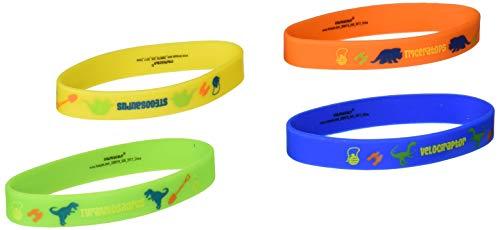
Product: Prehistoric Party Rubber Bracelet, Party Favor
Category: Toys & Games | Dress Up & Pretend Play | Beauty & Fashion | Bracelets
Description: Yellow, blue, green, and orange rubber bracelets with dinosaur species name and images.
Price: $6.12
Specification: ProductDimensions:7x4.7x0.5inches|ItemWeight:0.32ounces|ShippingWeight:0.32ounces(Viewshippingratesandpolicies)|DomesticShipping:ItemcanbeshippedwithinU.S.|InternationalShipping:ThisitemcanbeshippedtoselectcountriesoutsideoftheU.S.LearnMore|ASIN:B00AWQKX5E|Itemmodelnumber:399079|Manufacturerrecommendedage:4-12years